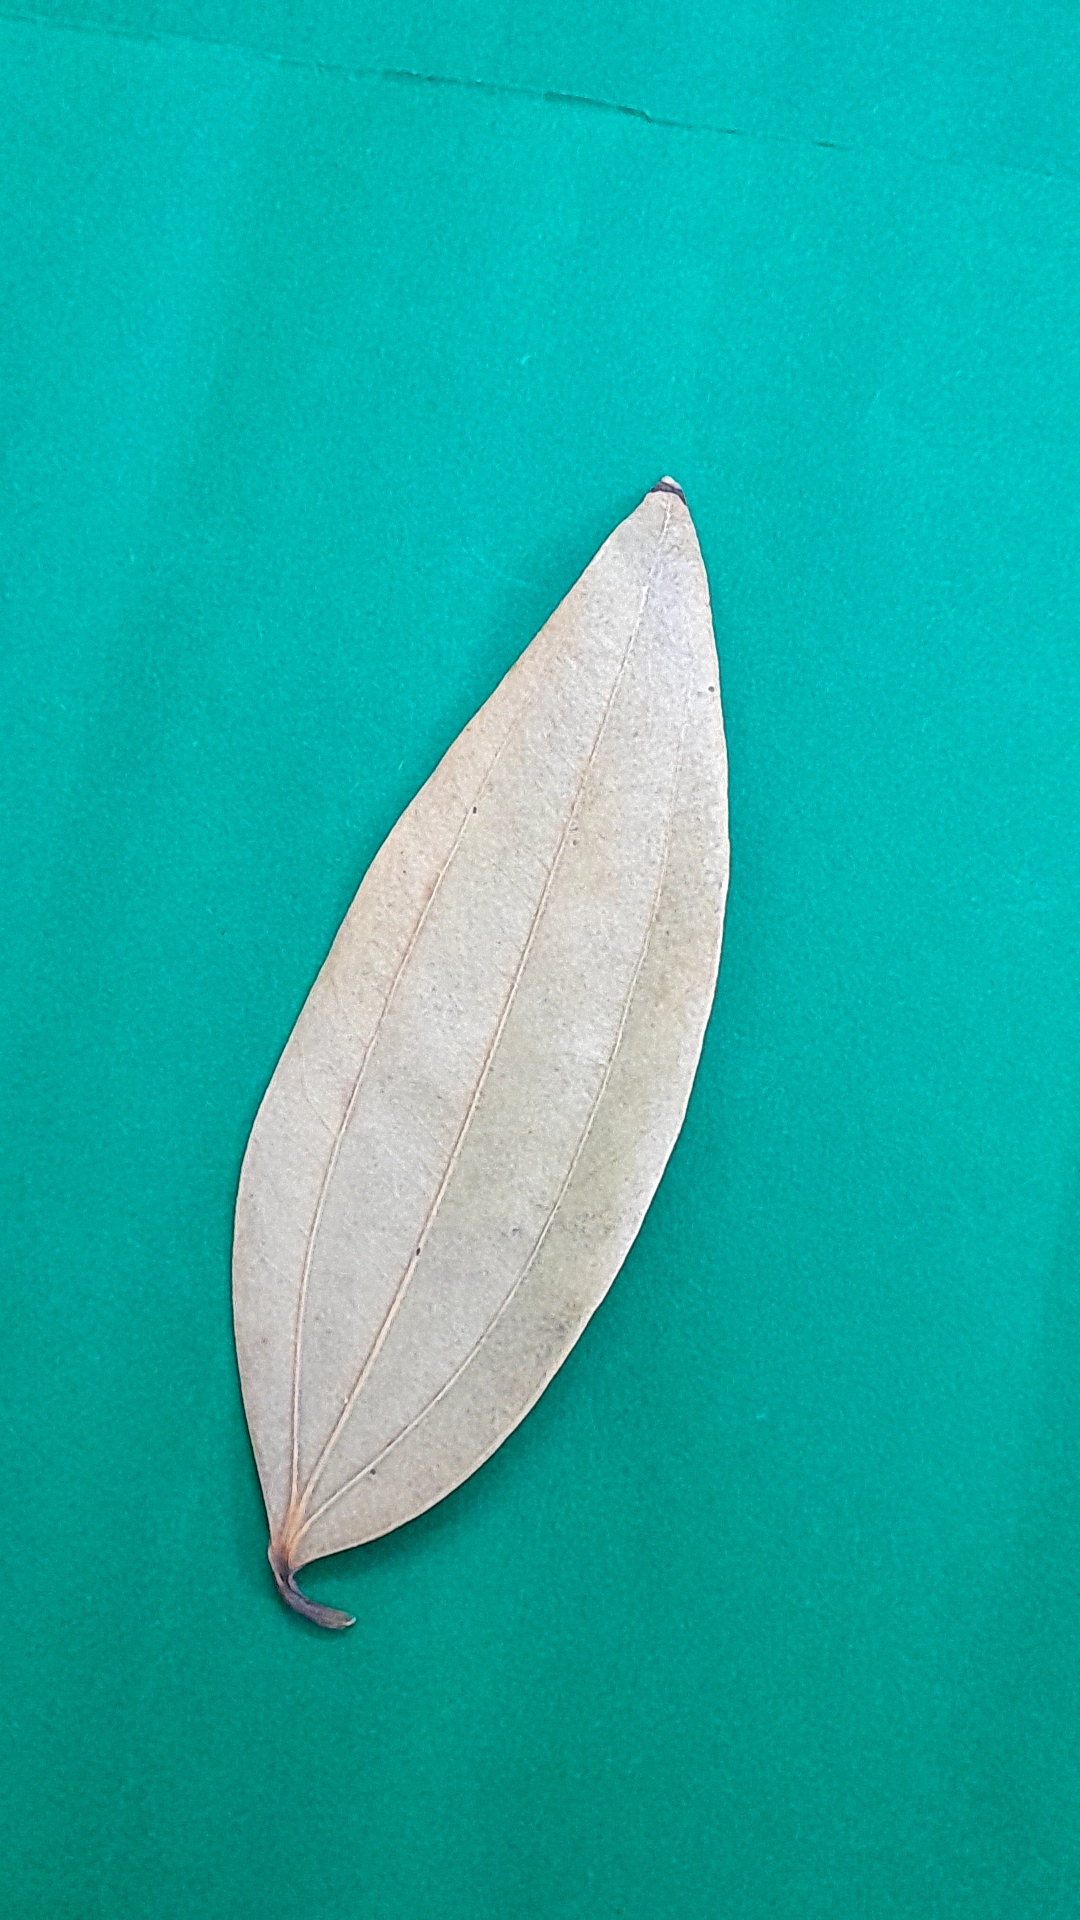
Label: Dry Leaf